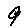
Label: 9